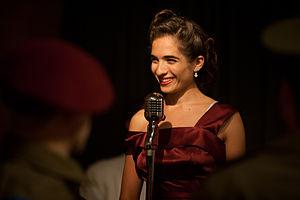
Rotem Zisman-Cohen, née le 2 août 1982 à Zikhron Yaakov, est une actrice israélienne.